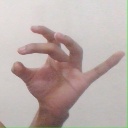
अक्षर: ओ